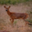
Label: deer